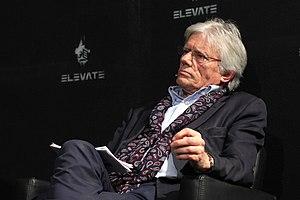
Siegfried Beer sur le «